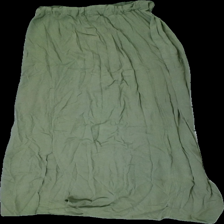
View: back
Type: Skirt
Category: Ladies
Brand: Missing
Colors: Green
Material: 100% viscose
Cut: Regular
Season: All
Smell: Minor
Price range: <50
Recommended usage: Export
Comment: home made